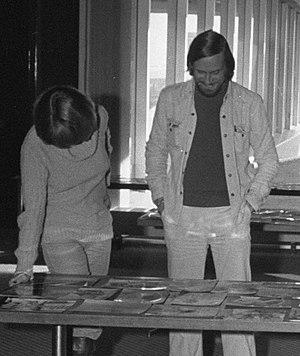
Hubert van Es, aussi appelé Hugh van Es, né le 6 juillet 1941 à Hilversum et mort le 15 mai 2009 à Hong Kong, est un photographe néerlandais.